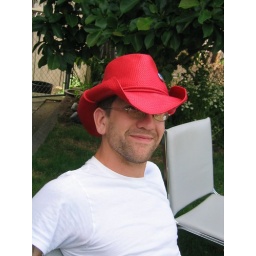
Isaac in the red hat